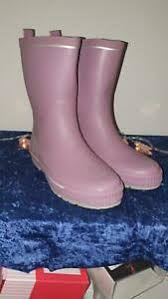
Waste category: shoes